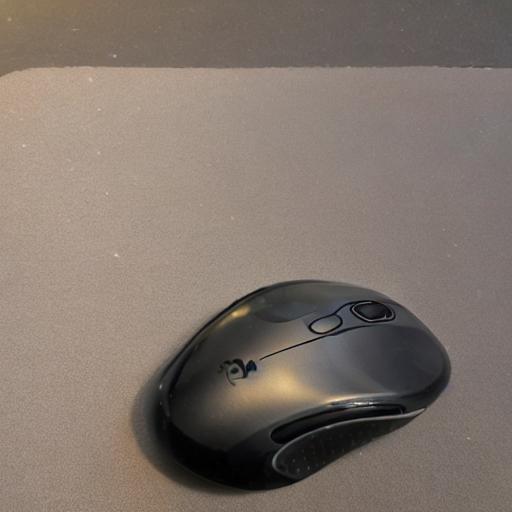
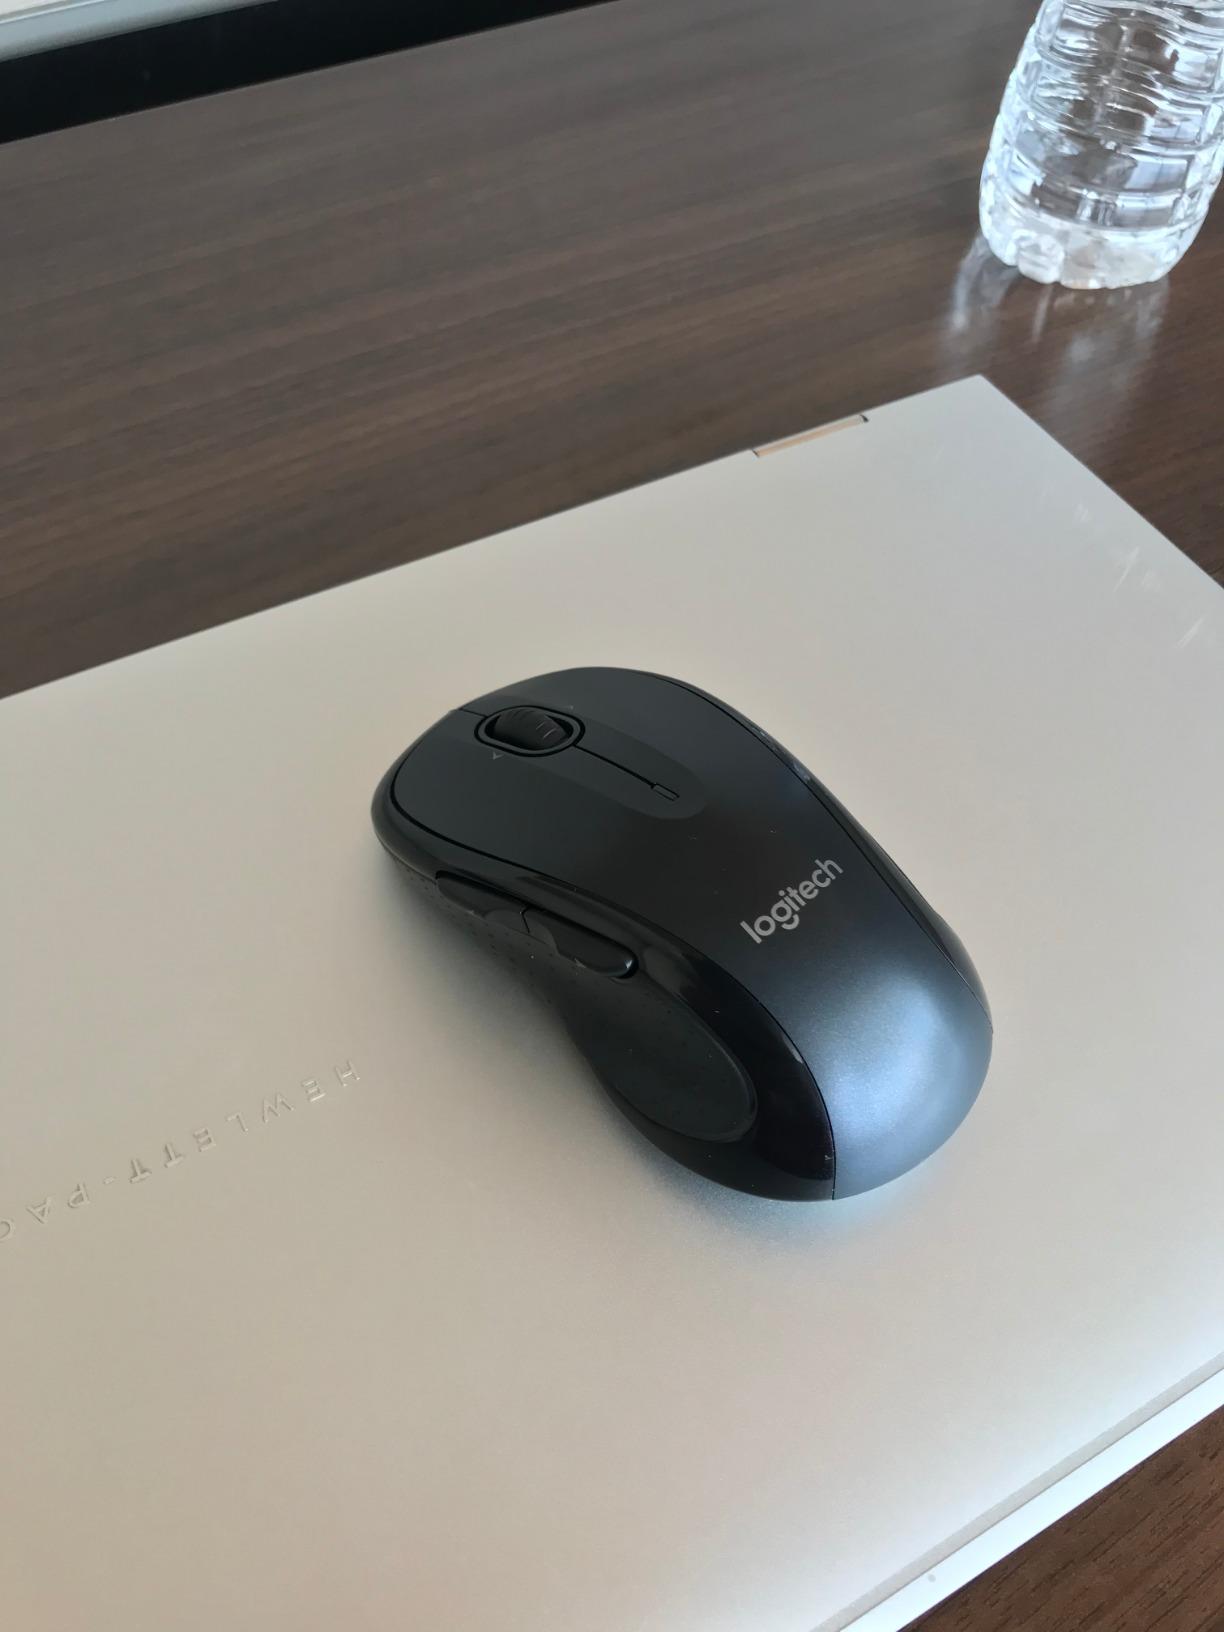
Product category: mouse
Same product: no